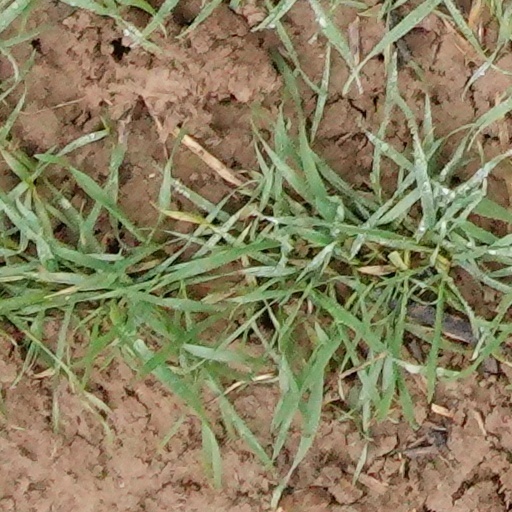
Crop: wheat